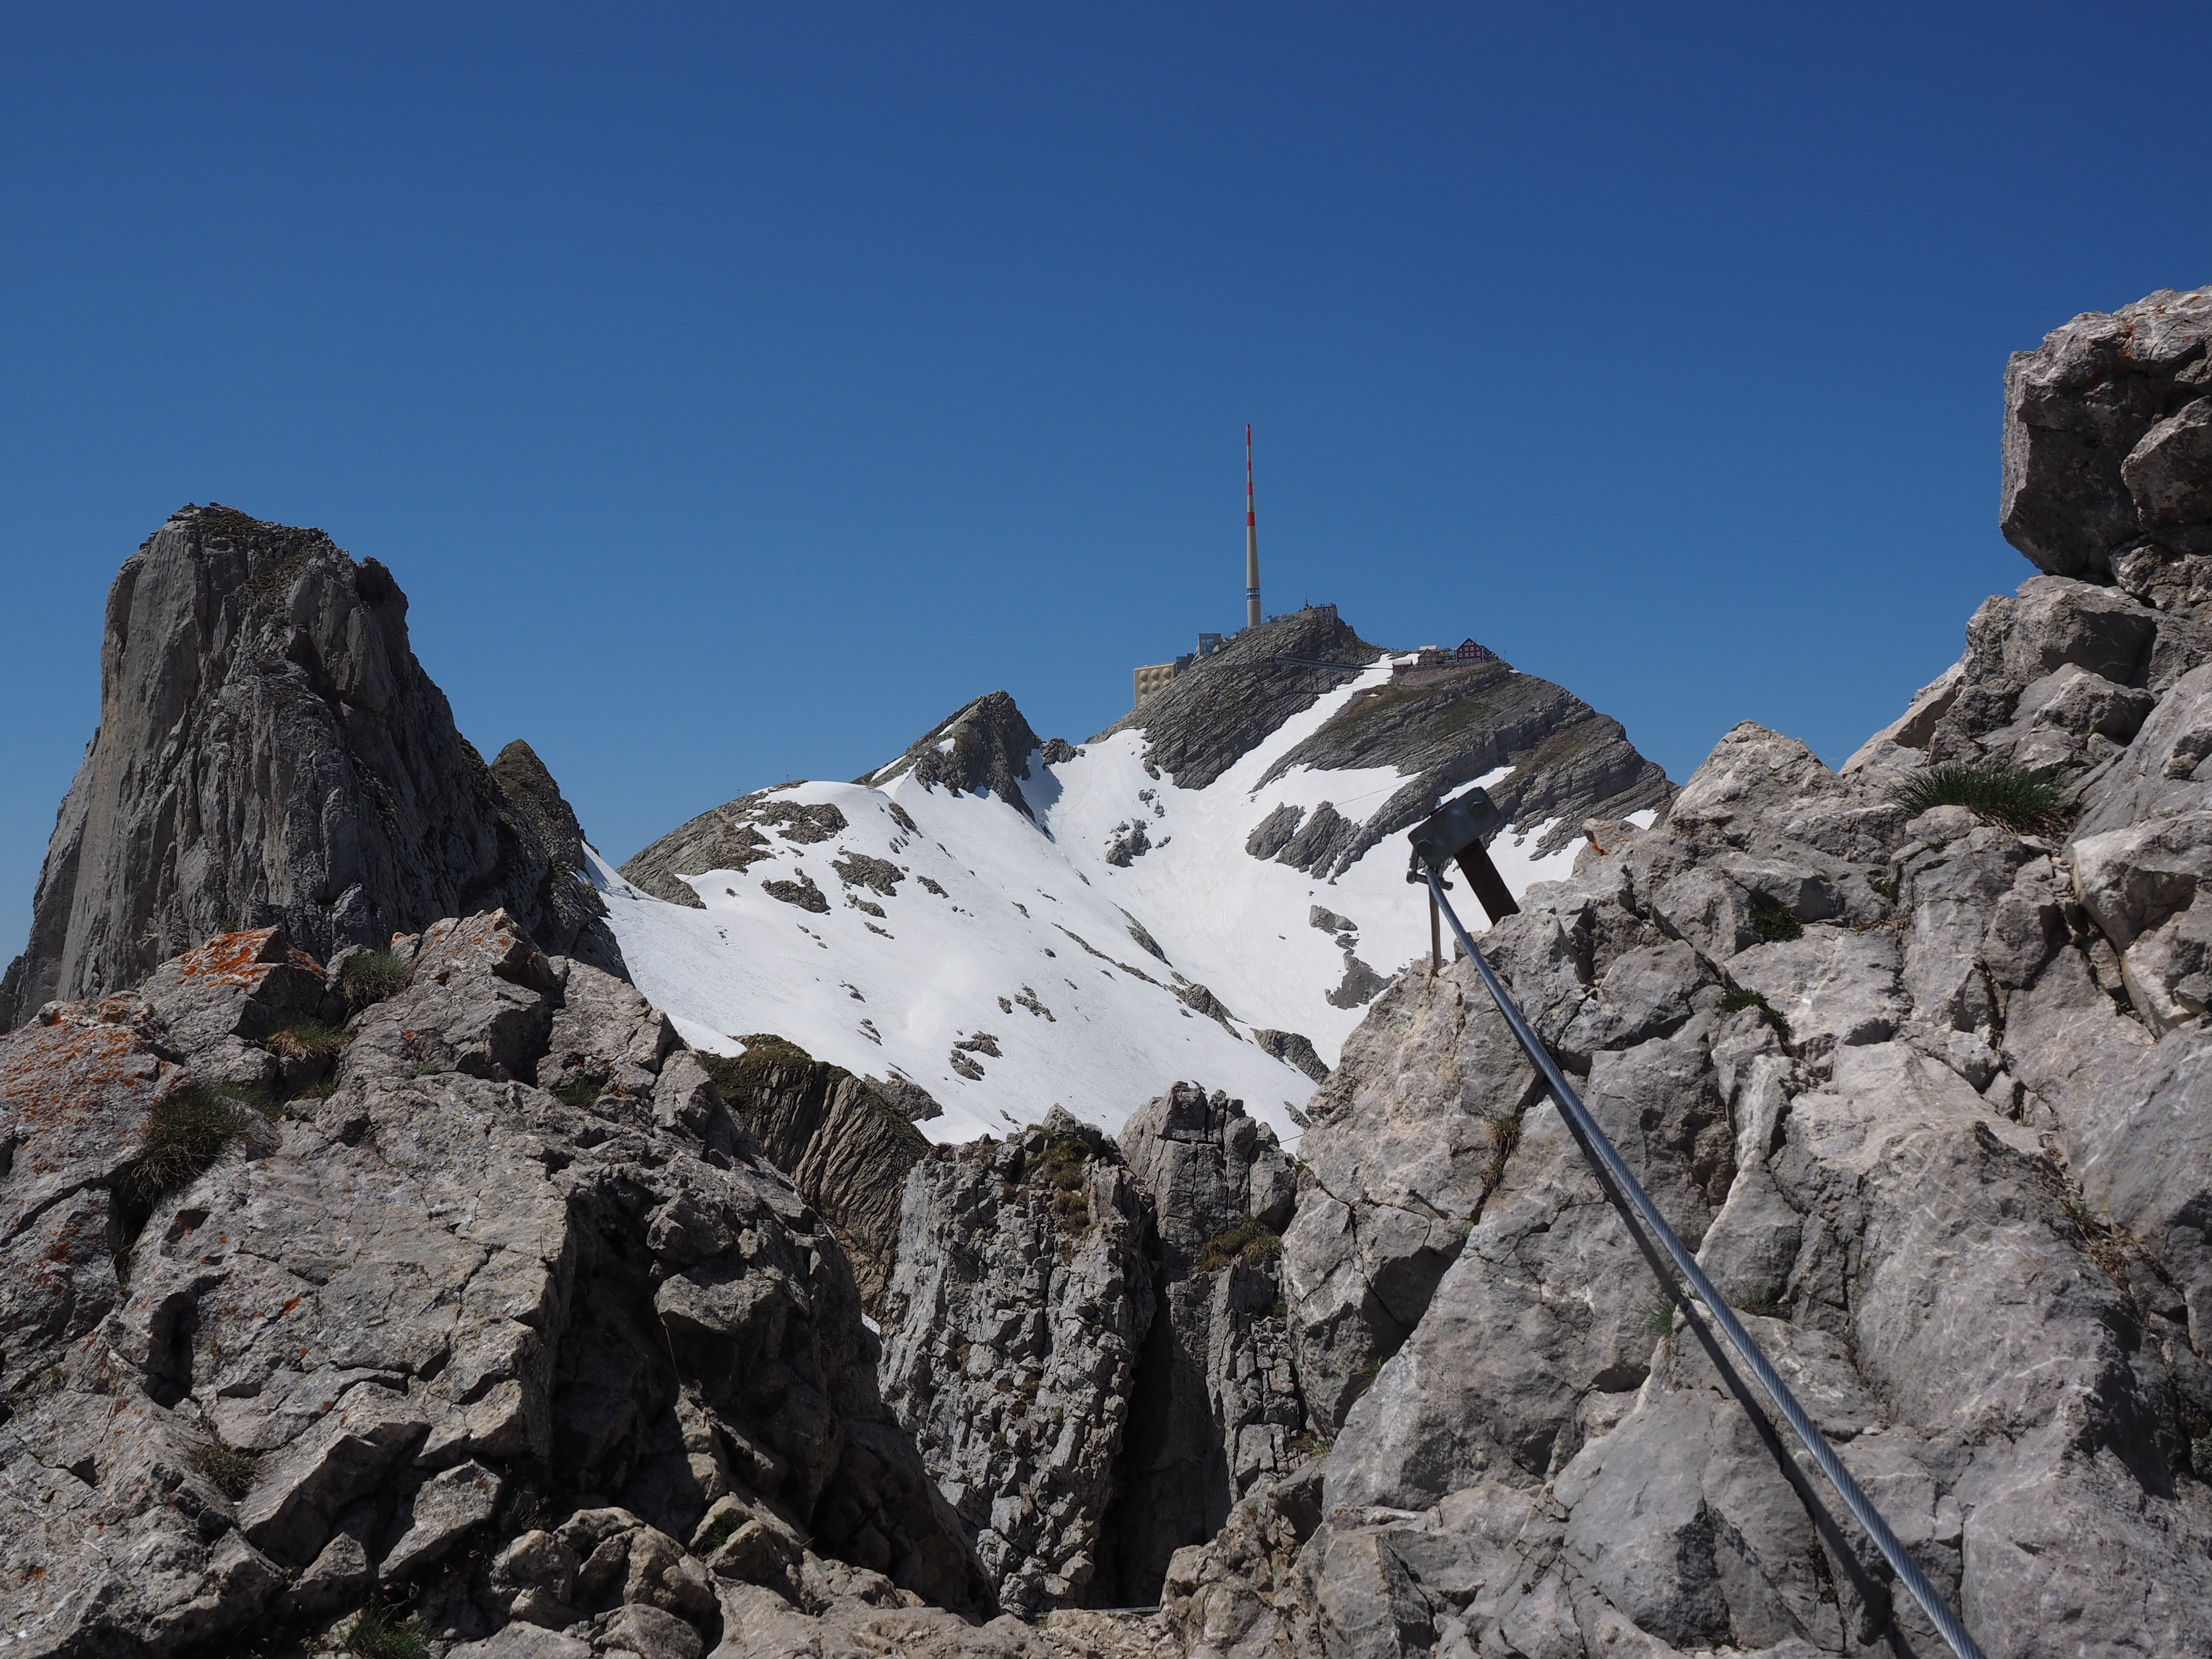
rock, wilderness, walking, mountain, snow, rope, hiking, adventure, mountain range, recreation, formation, alpine, climbing, ridge, summit, mountain peak, mountain summit, mountaineering, massif, great, geology, sports, alps, backpacking, plateau, appenzell, fell, cirque, swiss alps, landform, mountain station, transmission tower, s ntis, mountain pass, wire rope, scramble, reinforced concrete, alpstein, outdoor recreation, geographical feature, mountainous landforms, geological phenomenon, ar te, the rope, alpstein region, transmitter s ntis, swisscom broadcast, lenses ridge